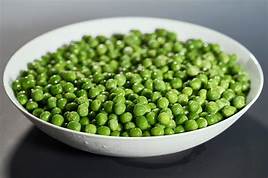
Label: peas